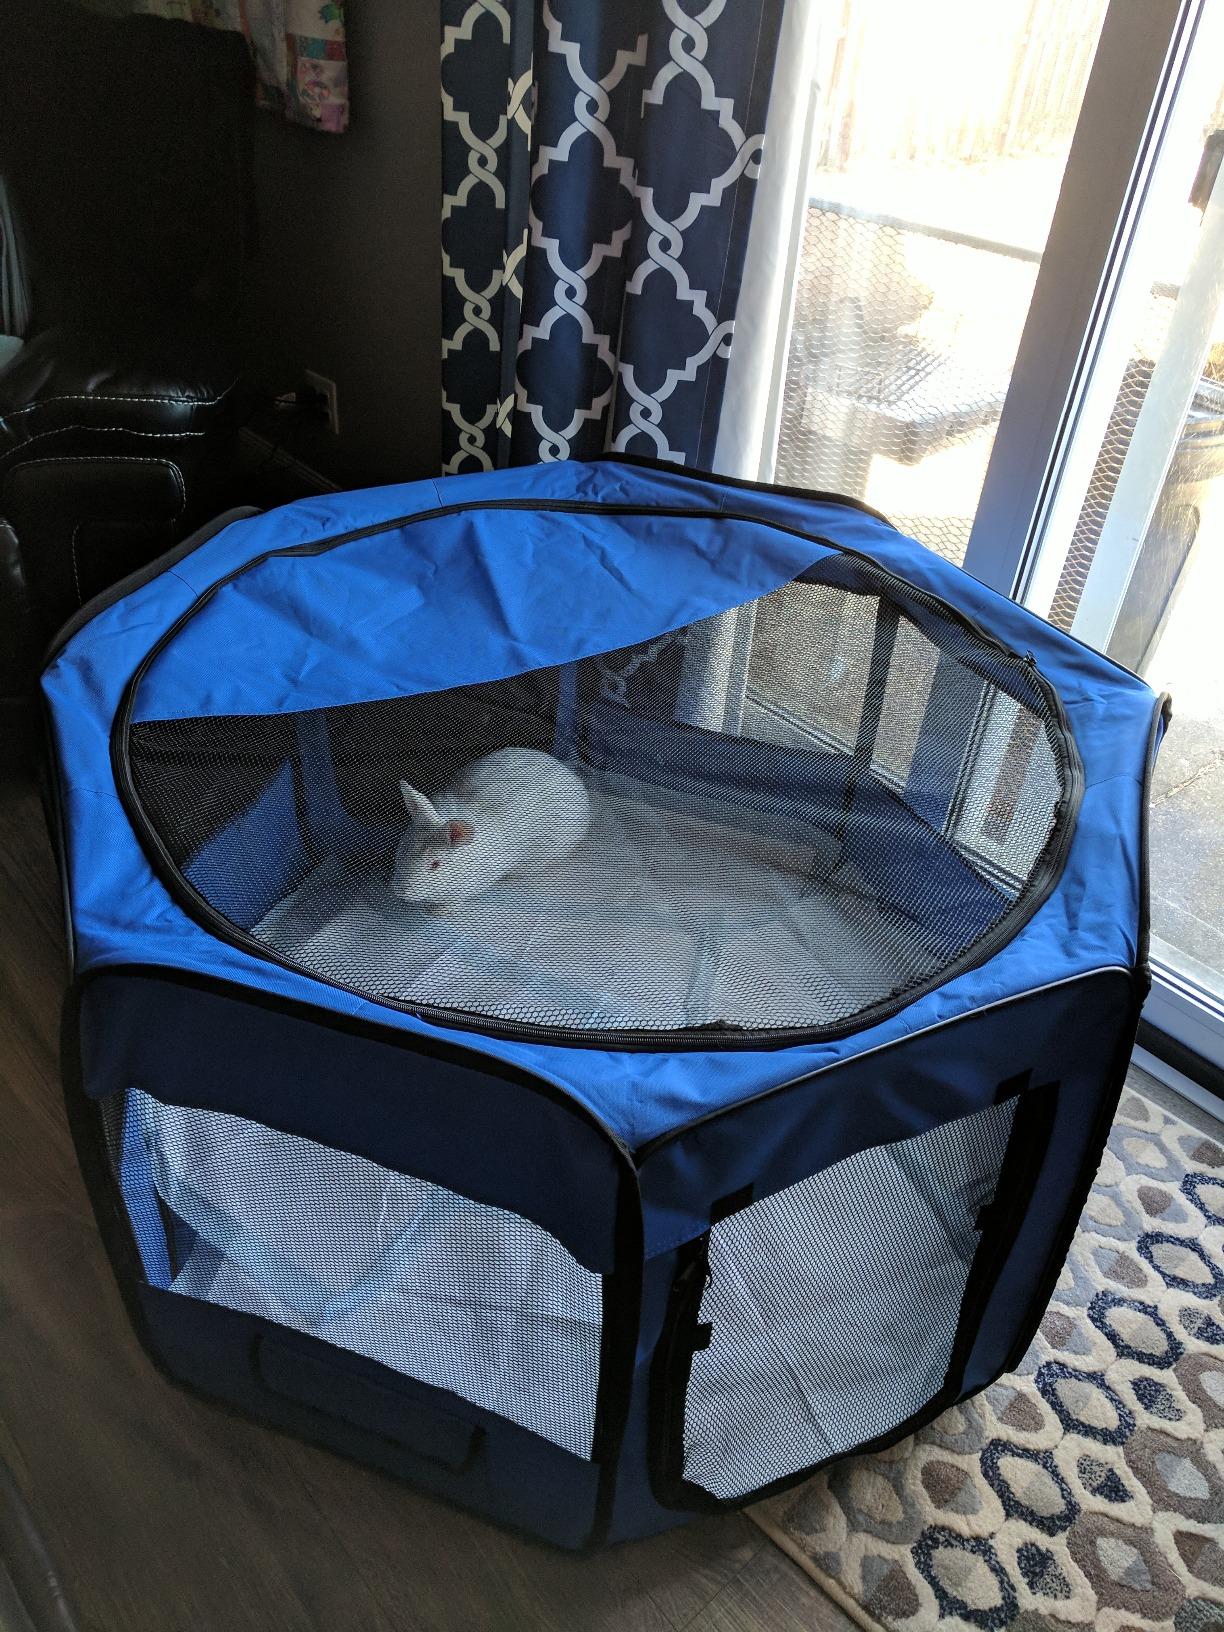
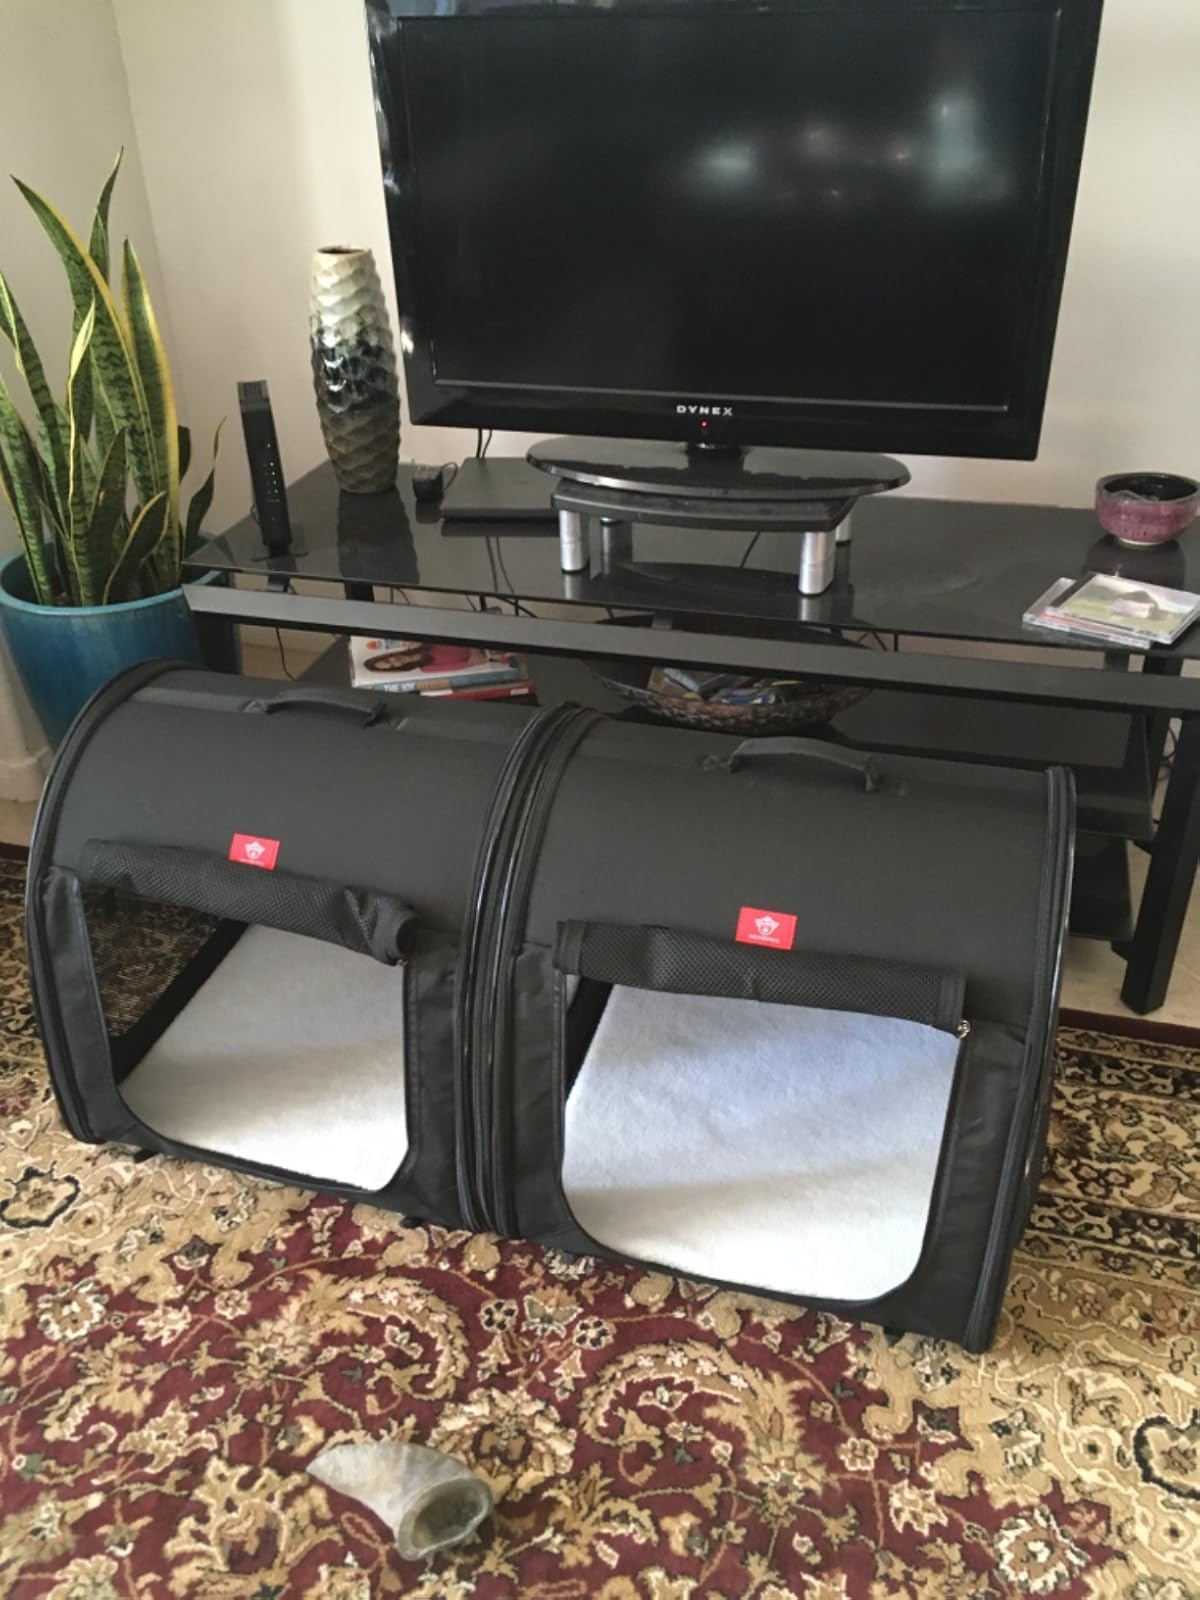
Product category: items_kennel
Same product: no